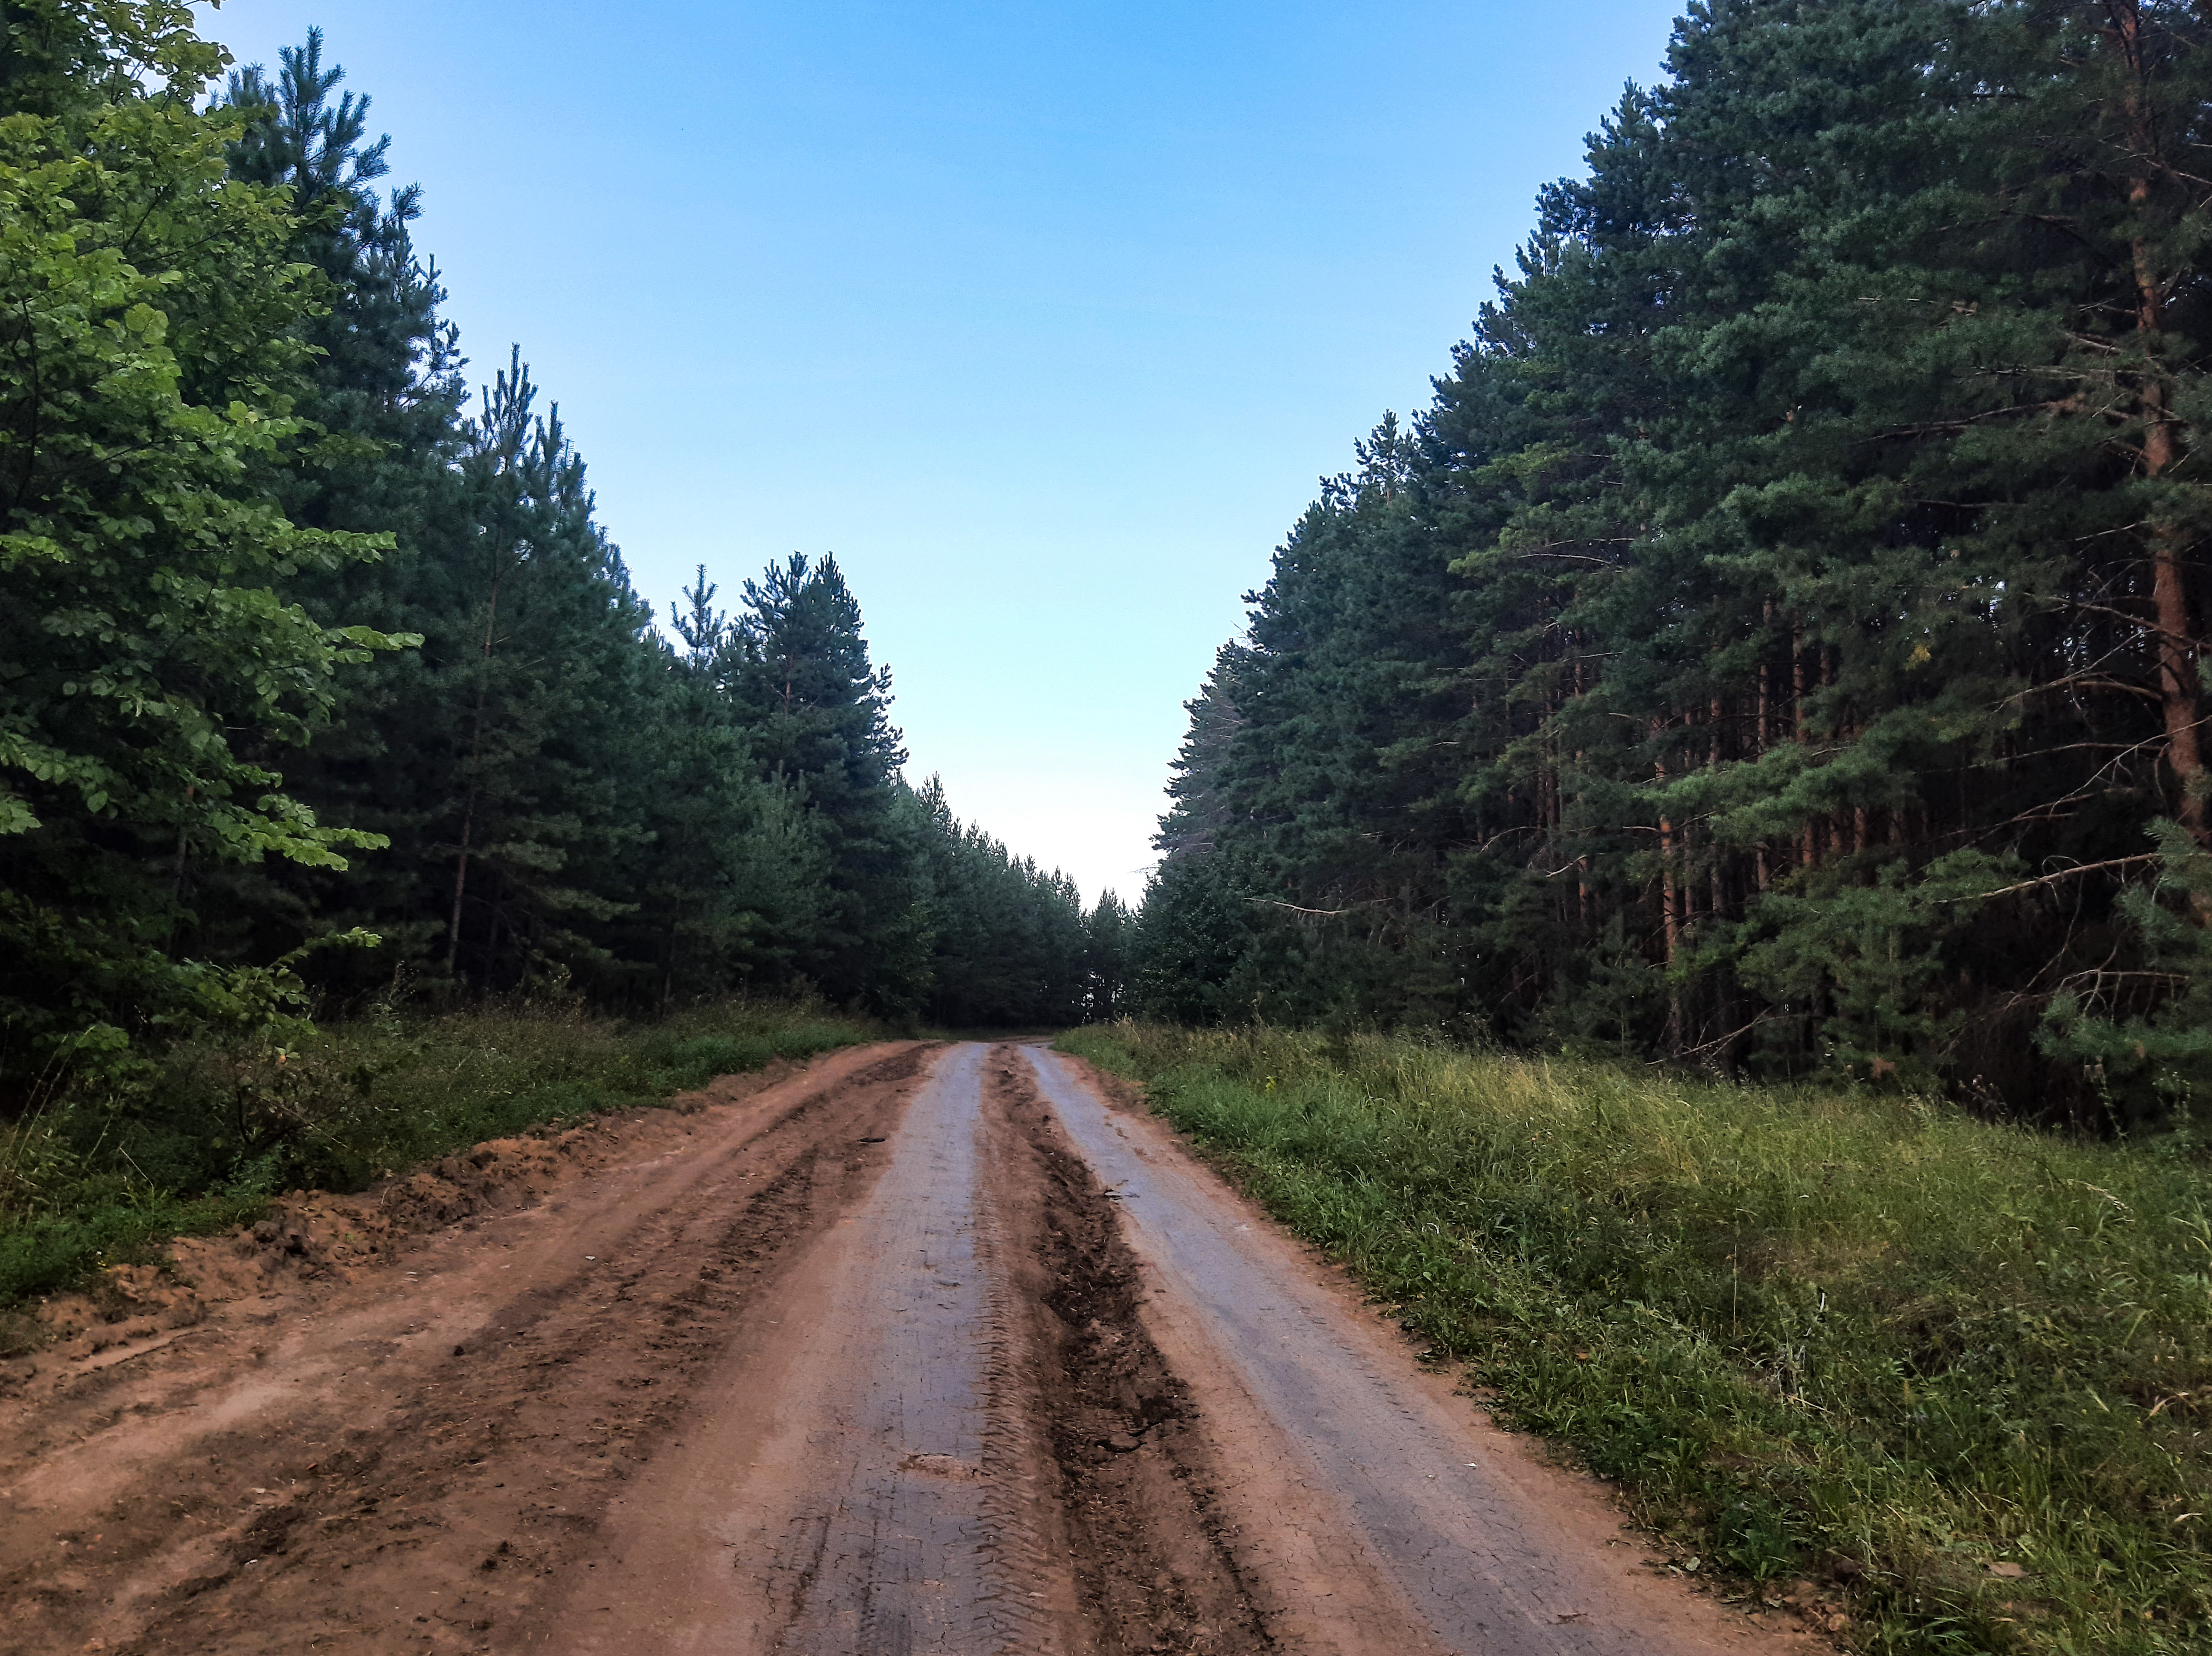
harvest, field, summer, ear, sky, weather, gray, green, village, life, plant, seeds, sowing, bread, golden, blue, white, rays, day, sun, clouds, rain, tree, freedom, hills, freshness, road, lonely, pearls, texture, pine, needles, plant community, natural landscape, road surface, larch, asphalt, land lot, evergreen, thoroughfare, grass, landscape, spruce fir forest, wood, woodland, grassland, dirt road, forest, trail, conifer, temperate broadleaf and mixed forest, soil, path, jungle, subshrub, lane, hill, nonbuilding structure, temperate coniferous forest, tropical and subtropical coniferous forests, old growth forest, shrub, plantation, Northern hardwood forest, prairie, grove, shrubland, pine family, fir, winter, highway, valdivian temperate rain forest